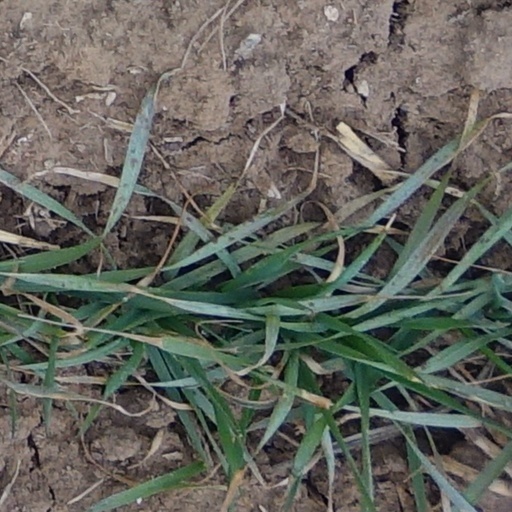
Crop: wheat